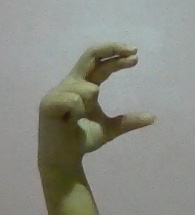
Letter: thal